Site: brandenburg
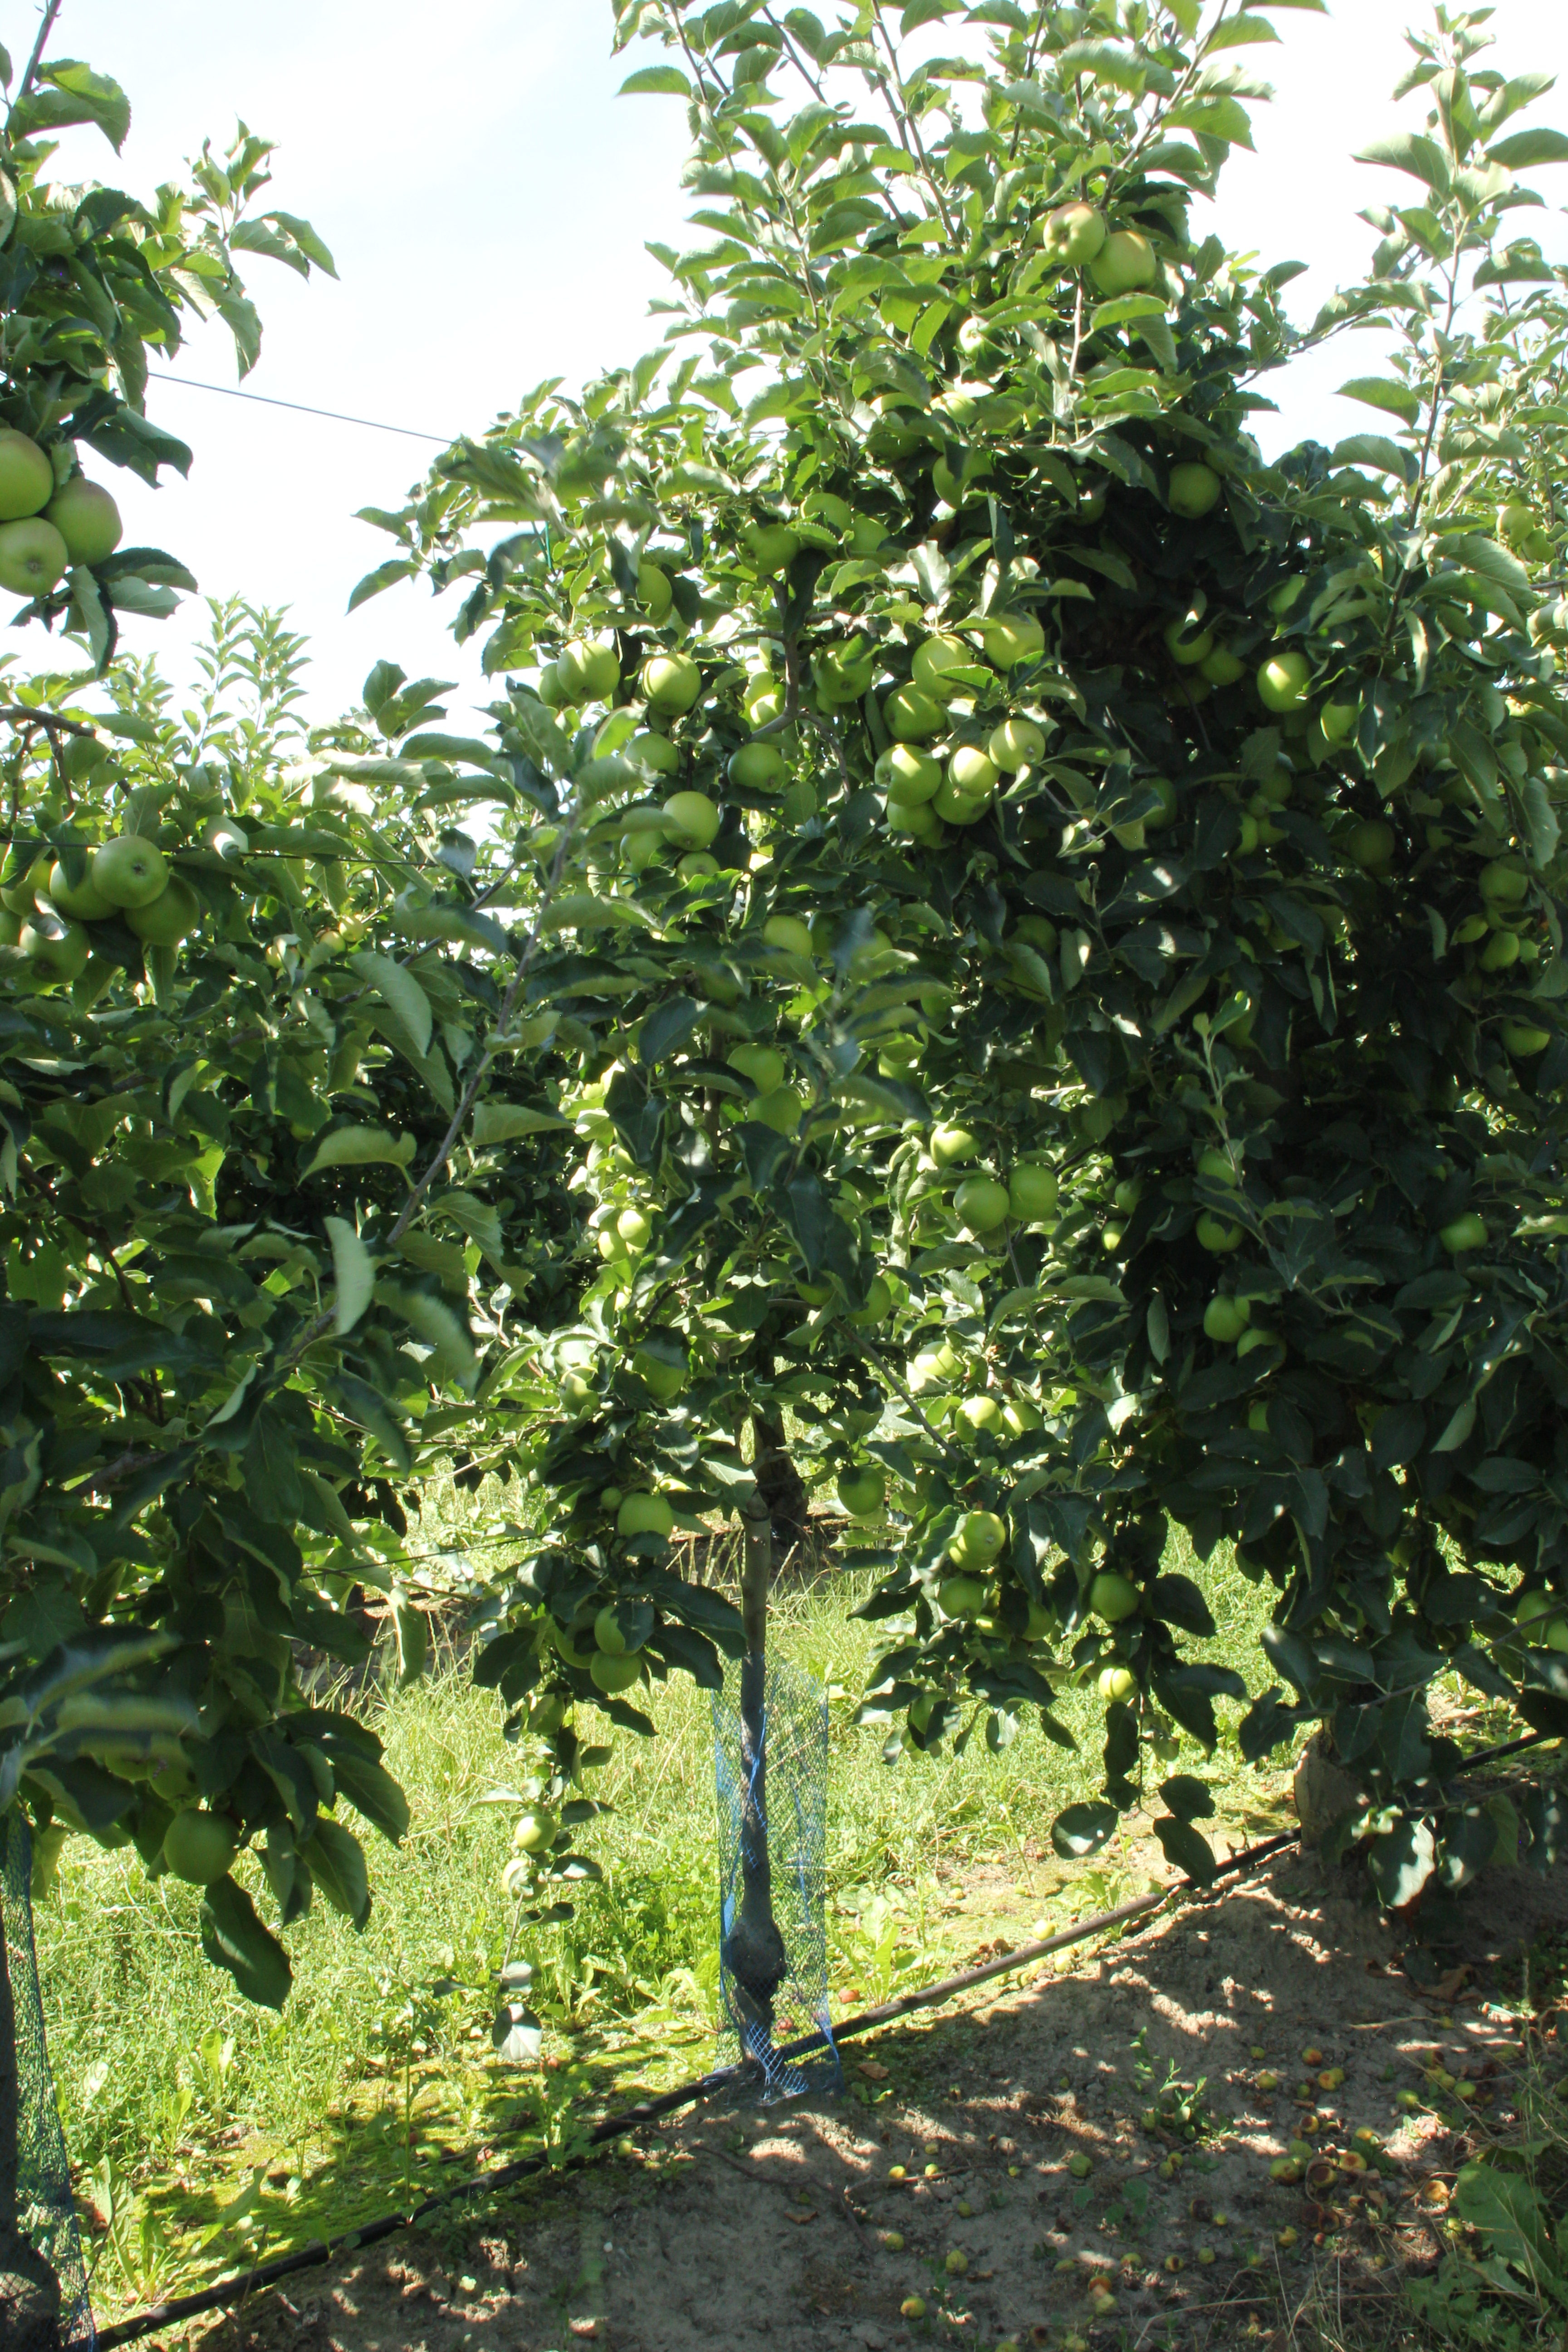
Growth stage (BBCH 77): Development of fruit